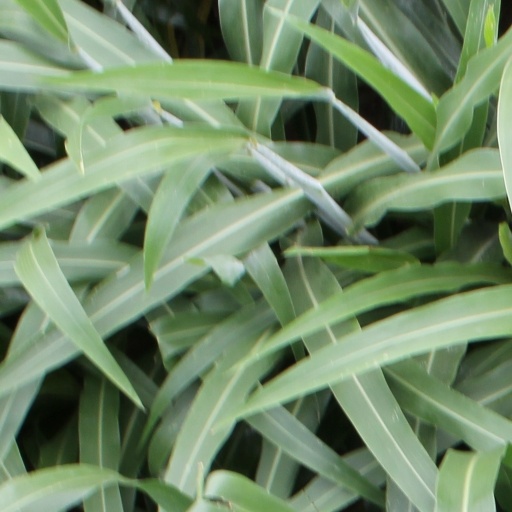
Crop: sorghum